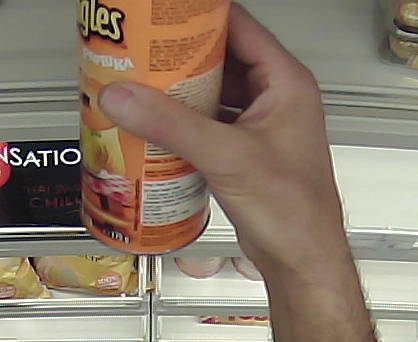
Product: pringles_paprika